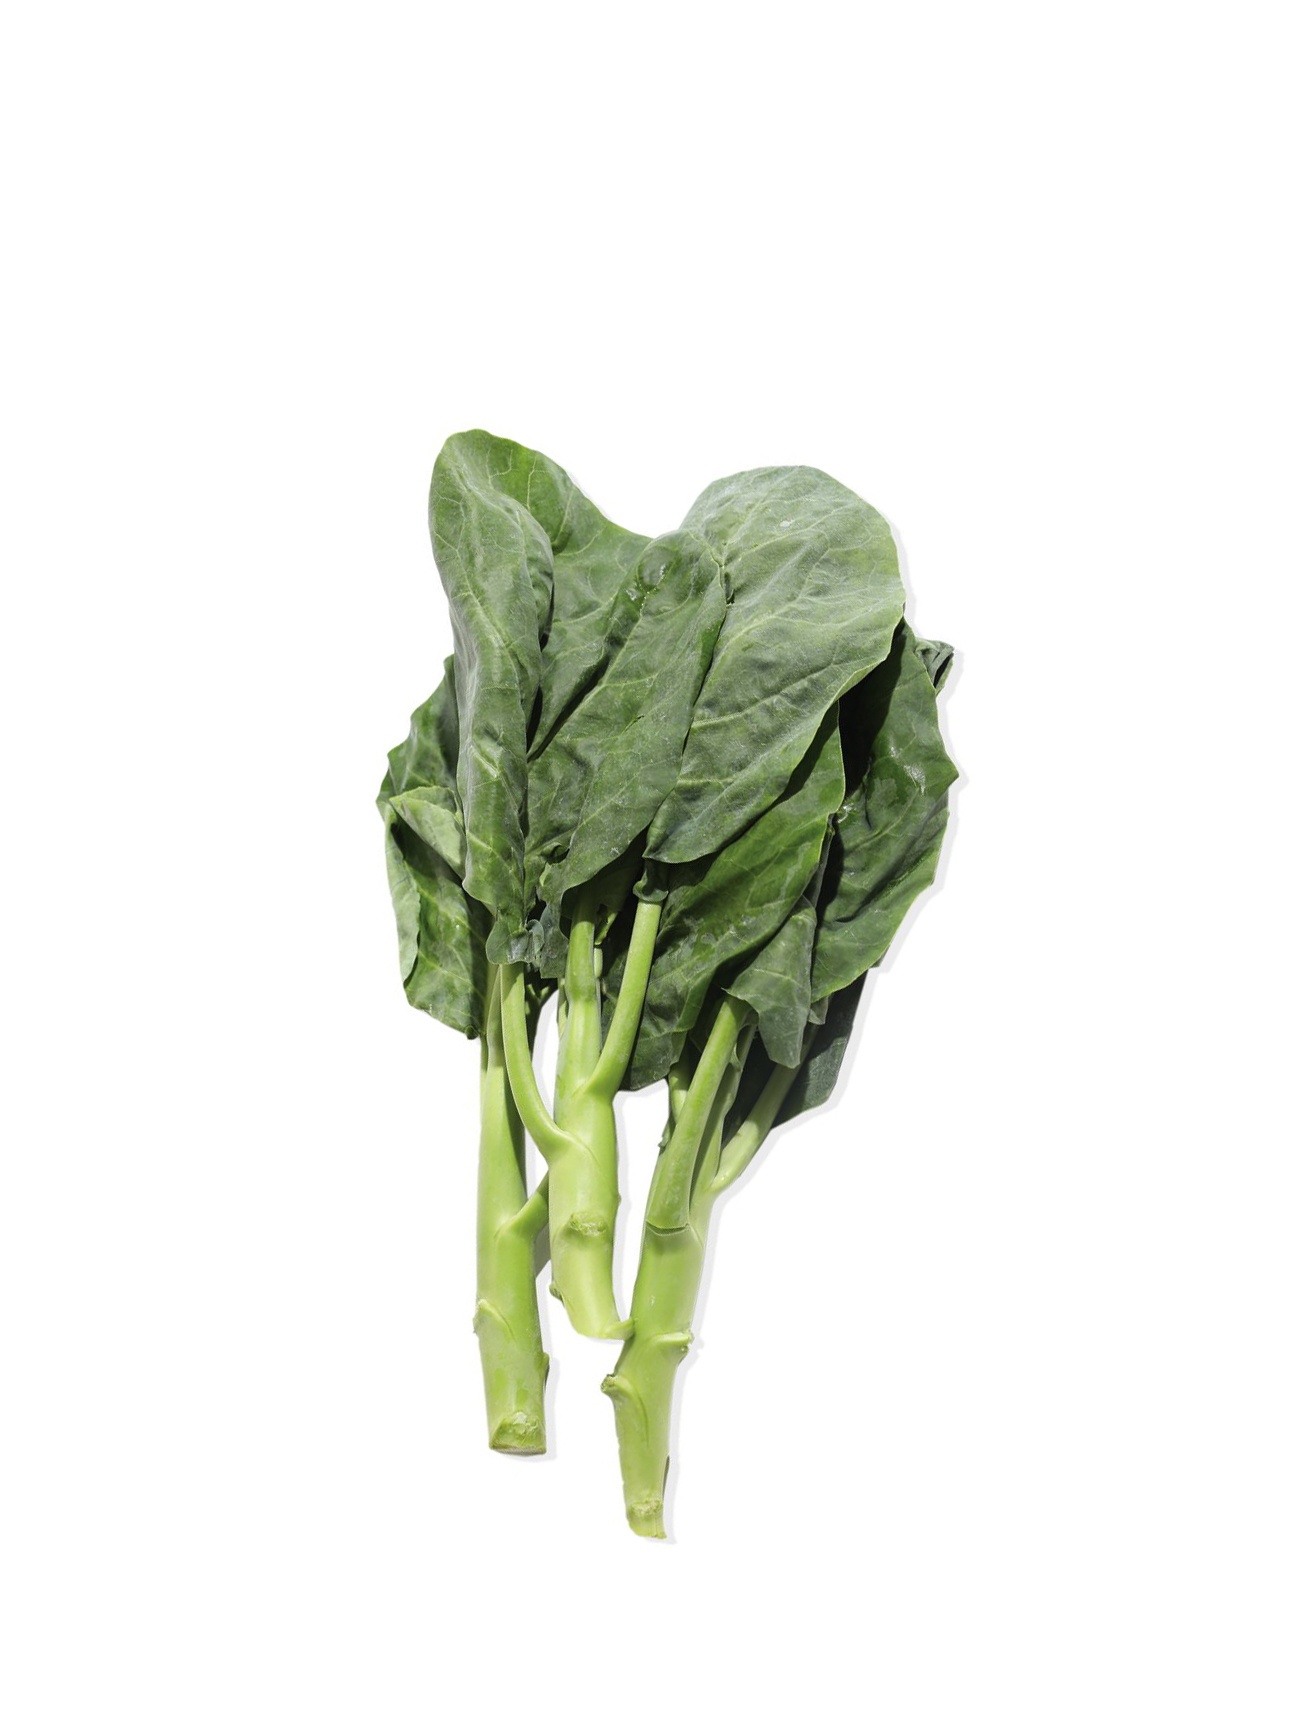
KAILAN (+/-350G)
KAILAN (+/-350G)
Brand: Bites Shop
Category: Food, Beverages & Tobacco > Food Items > Fruits & Vegetables > Fresh & Frozen Vegetables > Gai Lan